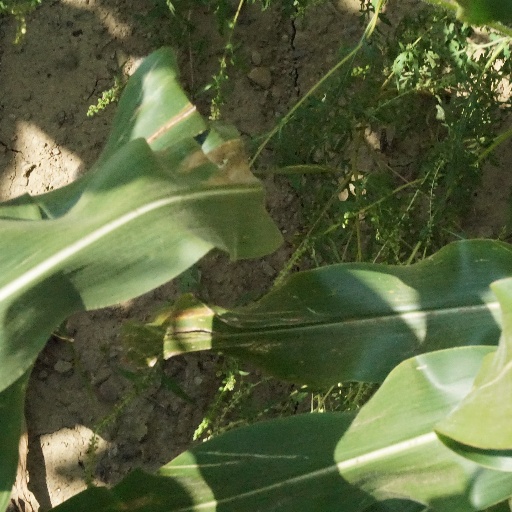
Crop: maize; corn